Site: brandenburg
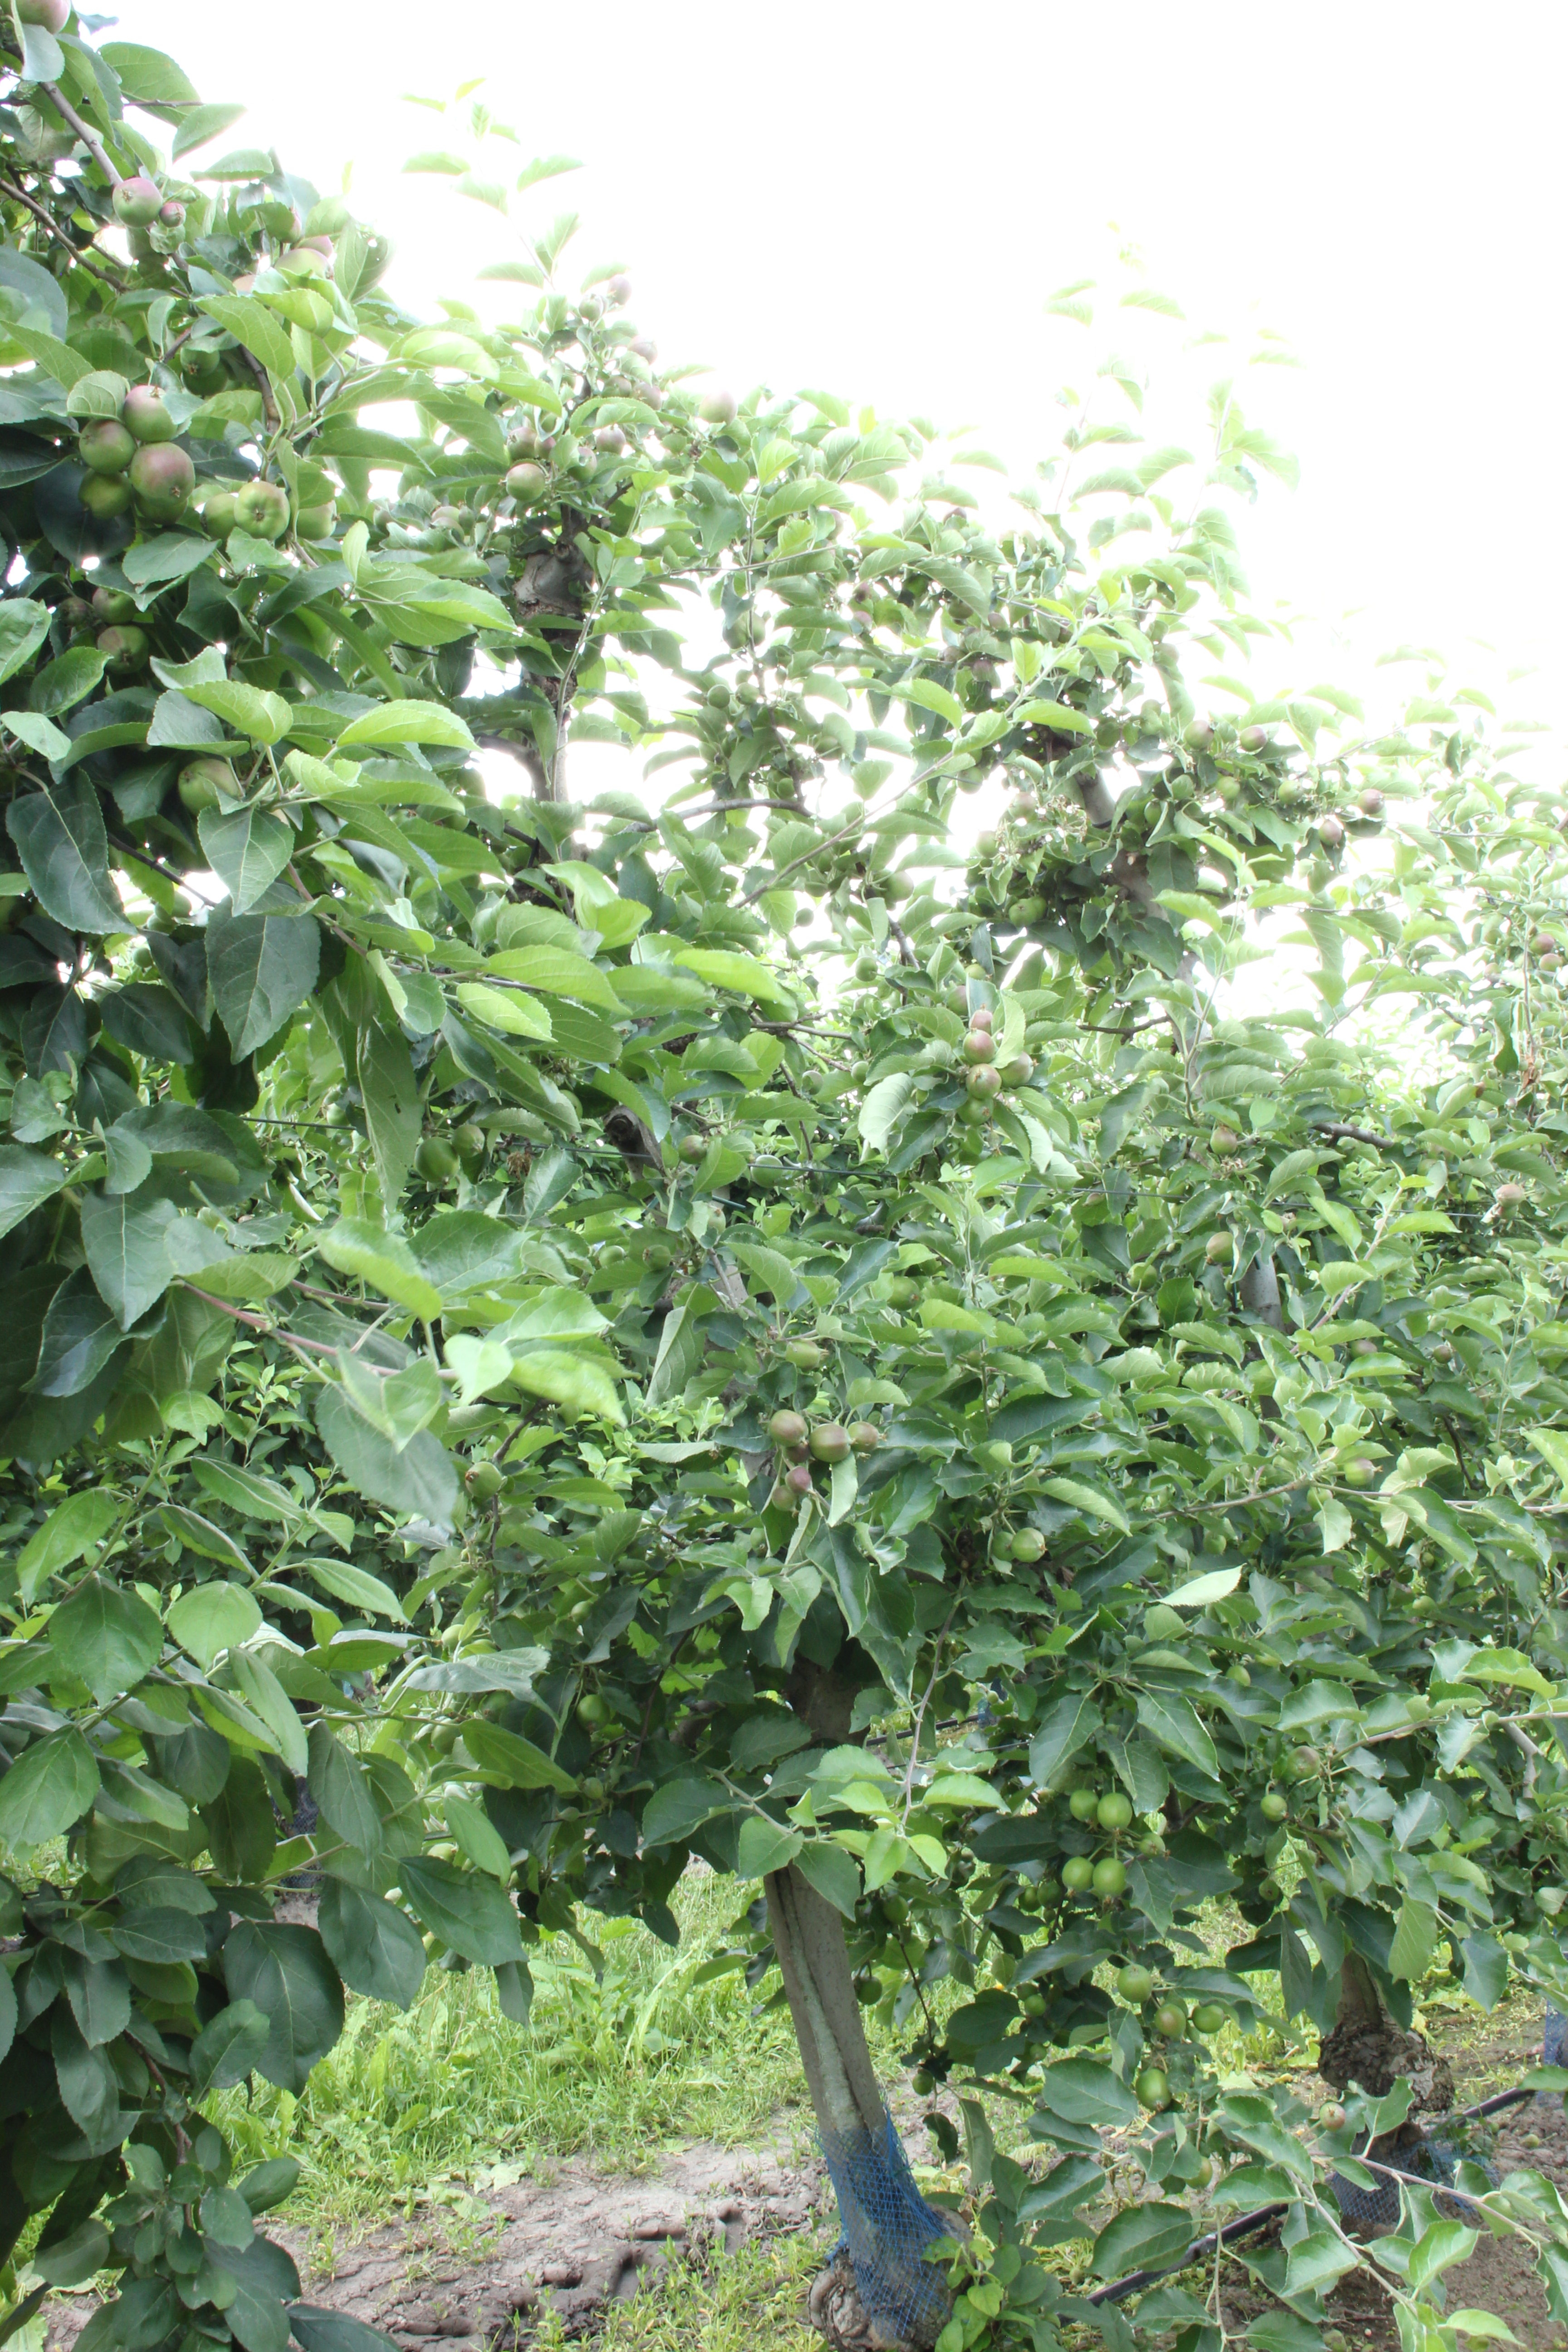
Growth stage (BBCH 73): Development of fruit